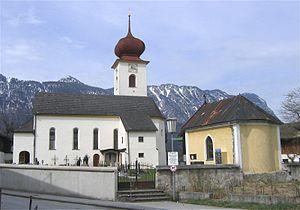
Langkampfen est une commune autrichienne du district de Kufstein dans le Tyrol.